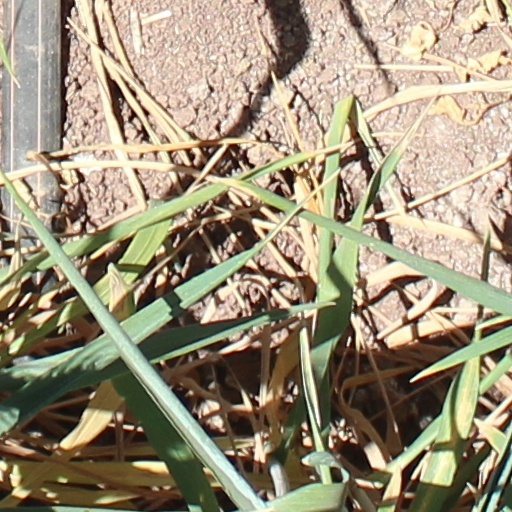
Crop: wheat